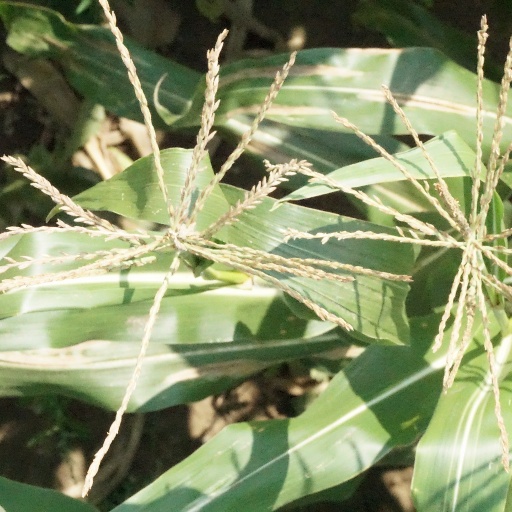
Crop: maize; corn